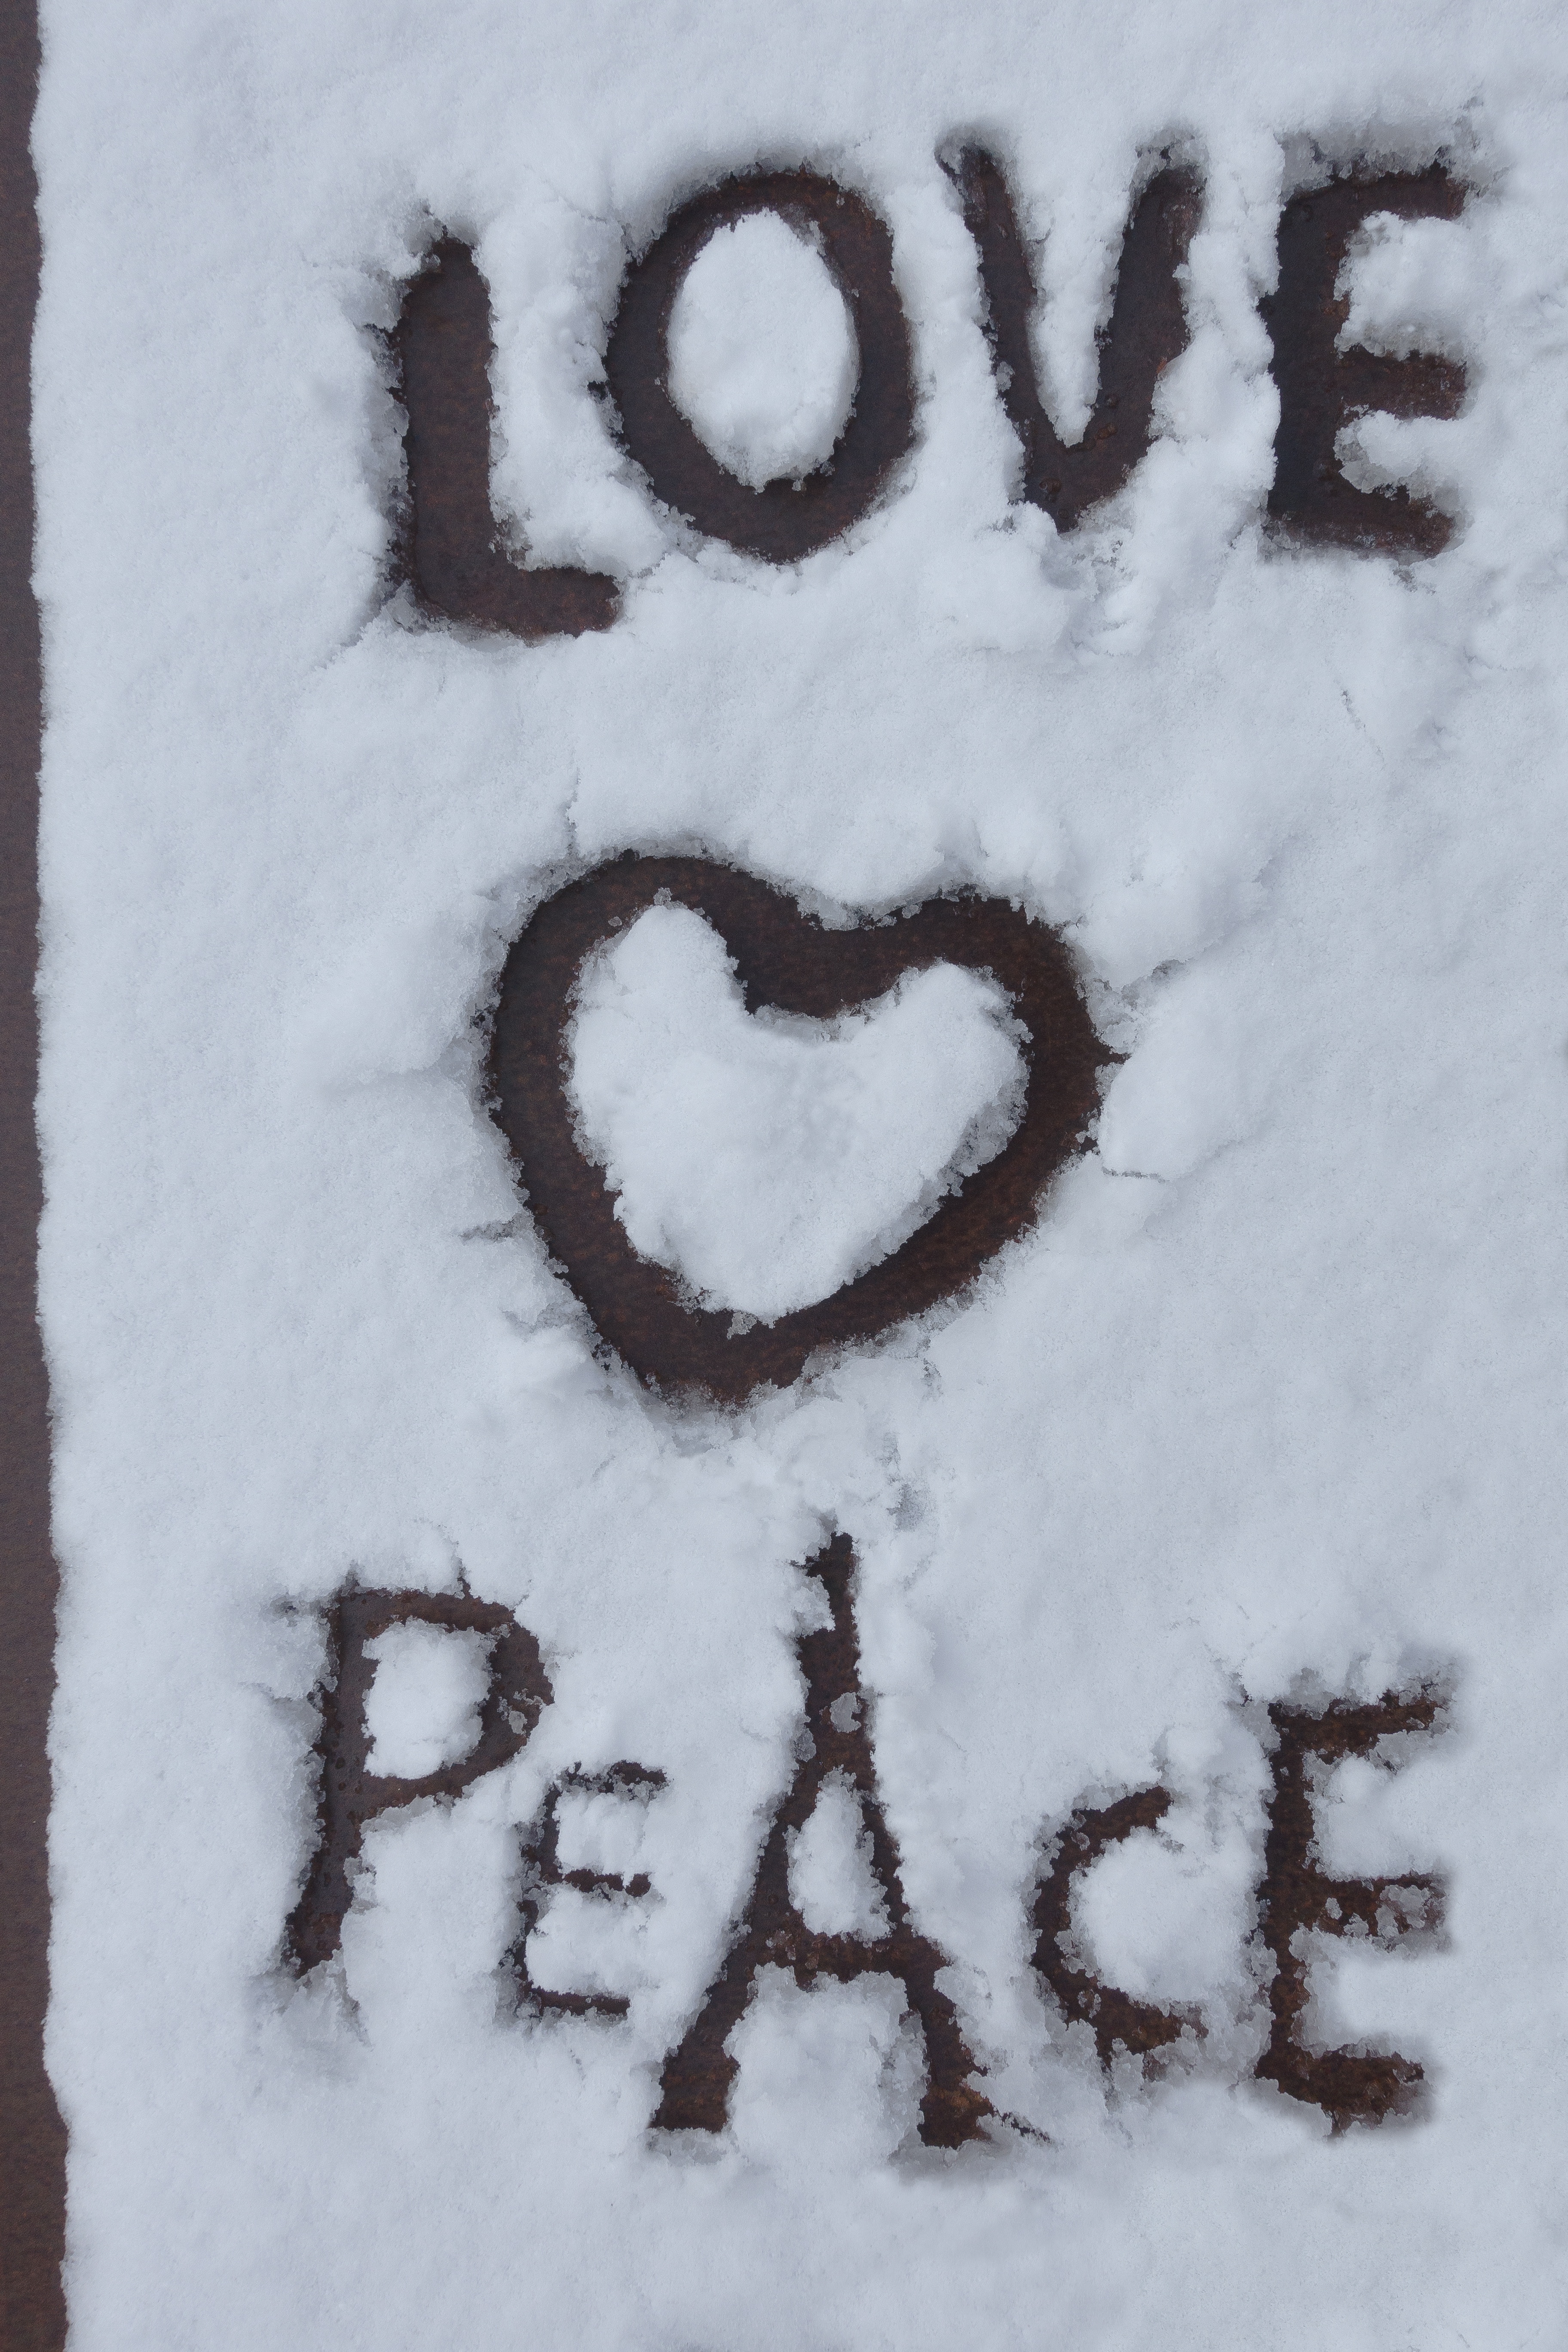
snow, winter, white, number, love, heart, typography, weather, peace, season, font, art, sketch, drawing, freezing, symbolic, spontaneous, finger font, spontaneity